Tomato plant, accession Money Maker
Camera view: tilt-top (135 deg); turntable rotation: 60 degrees
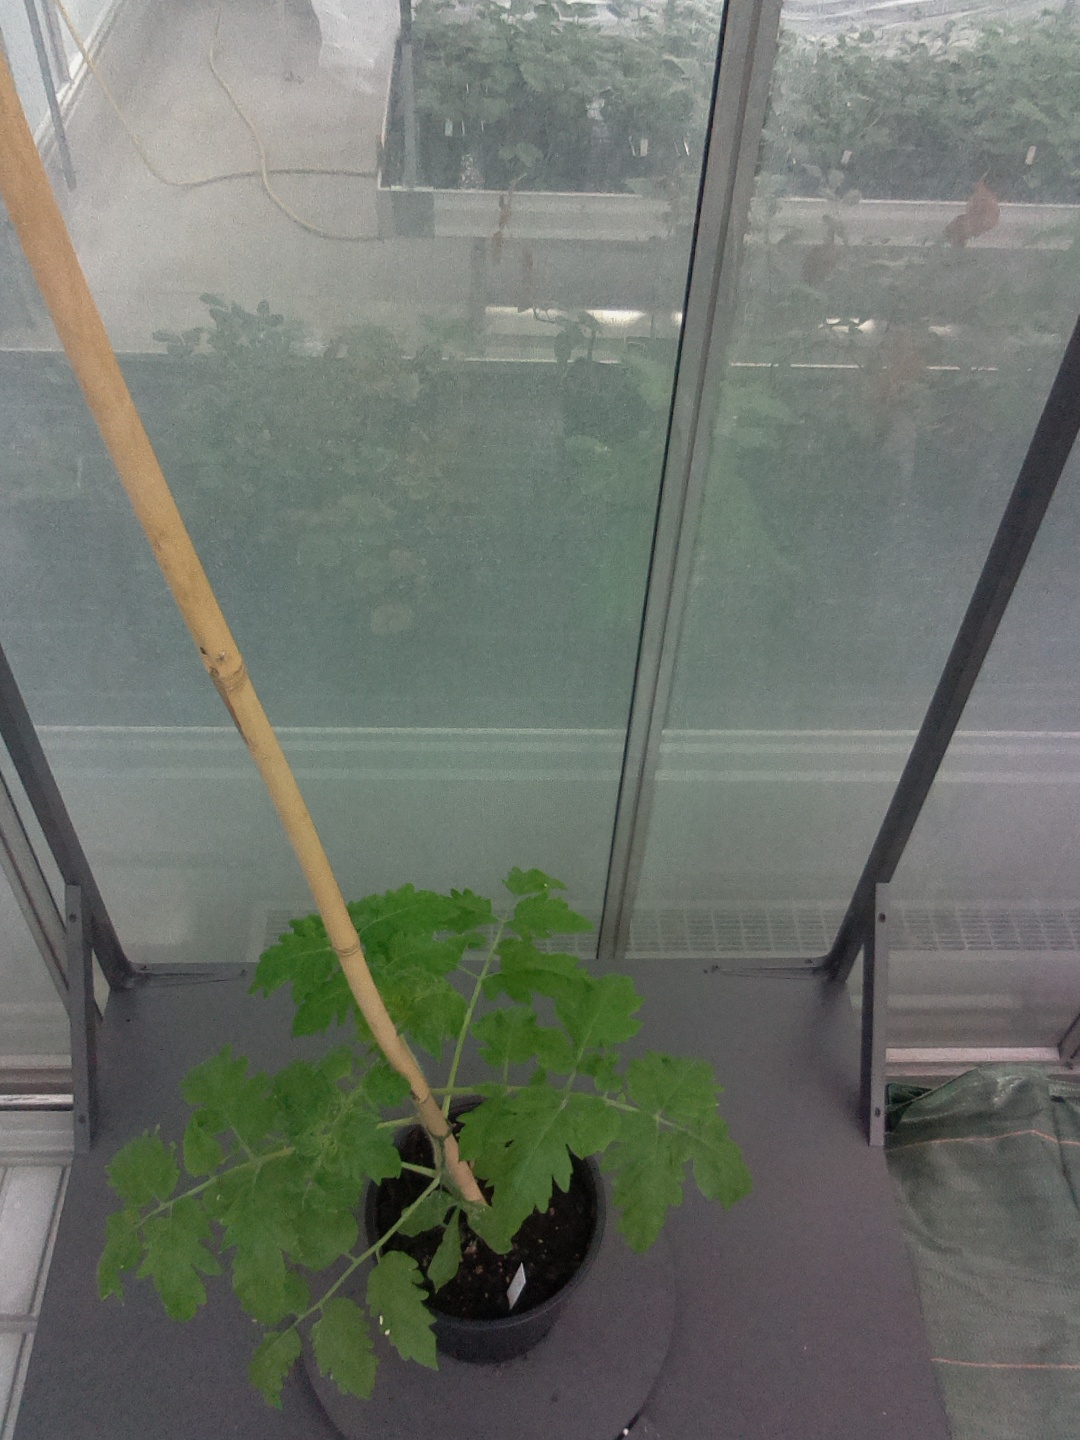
BBCH growth stage 13: 6 of true leaves visible